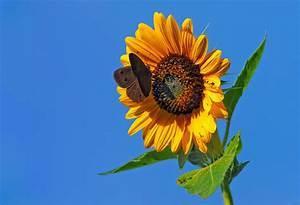
butterfly